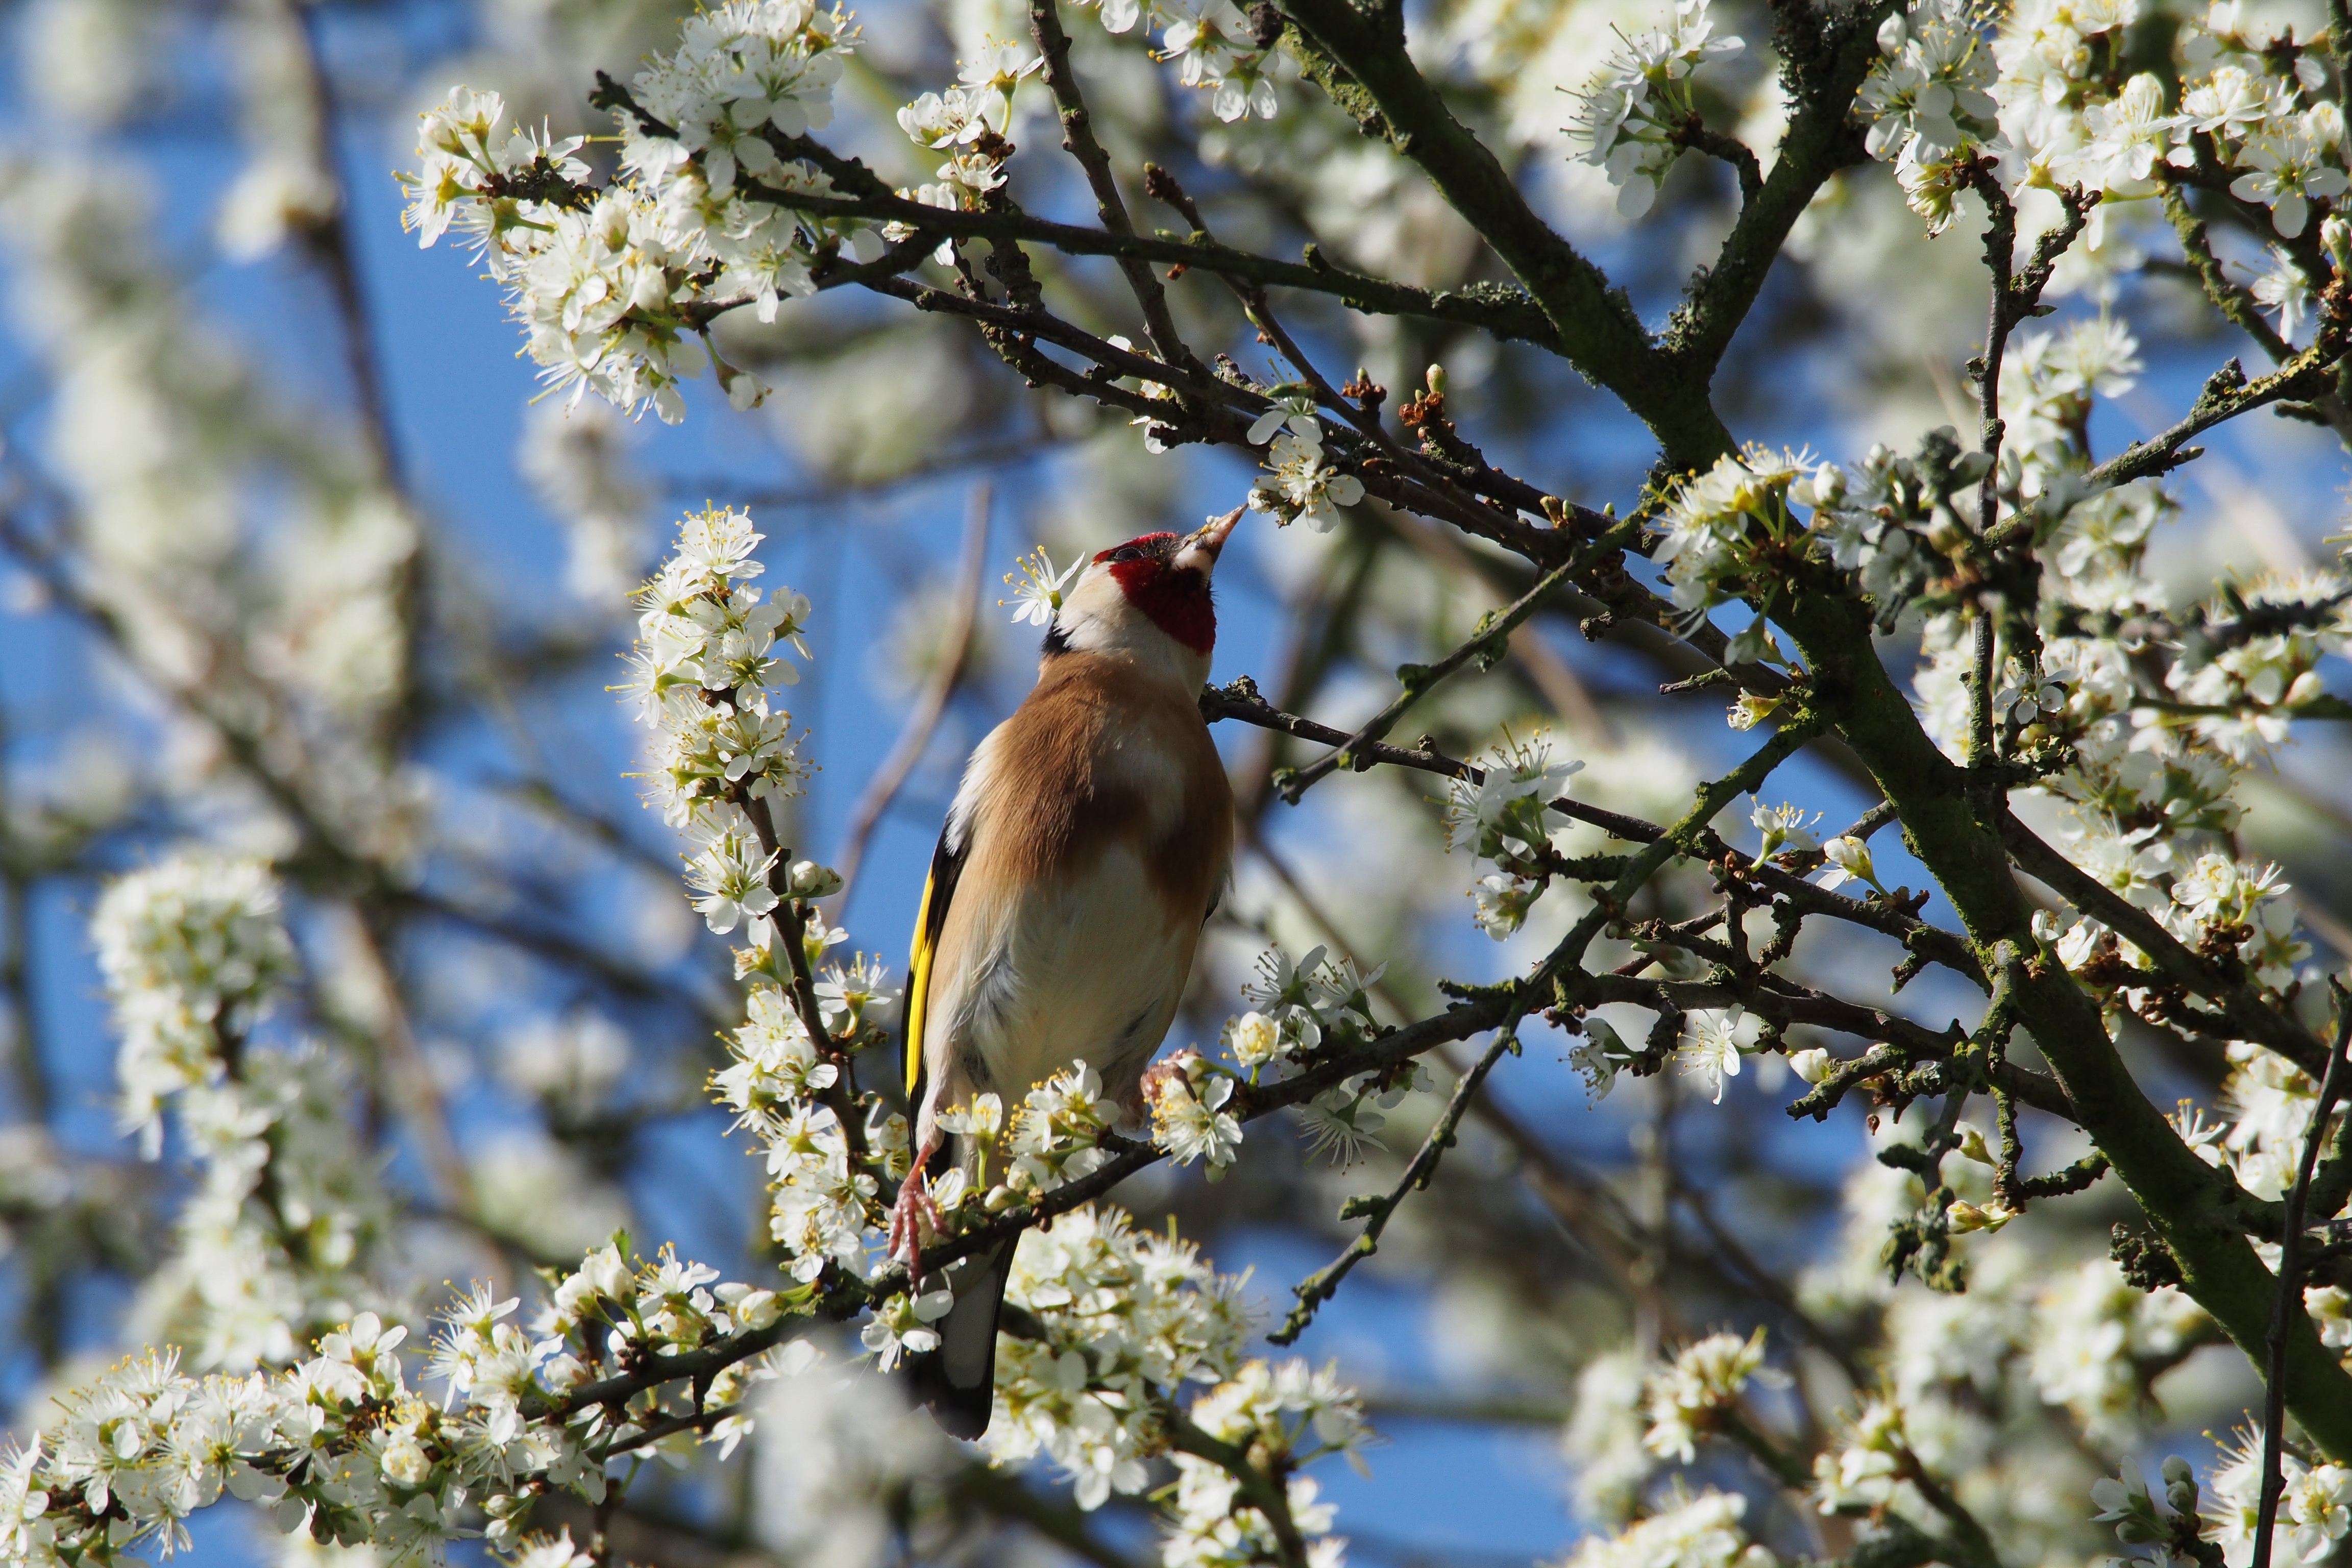
tree, nature, branch, blossom, winter, bird, plant, flower, wildlife, spring, flora, season, fauna, cherry blossom, flowers, vertebrate, goldfinch, old world flycatcher, perching bird